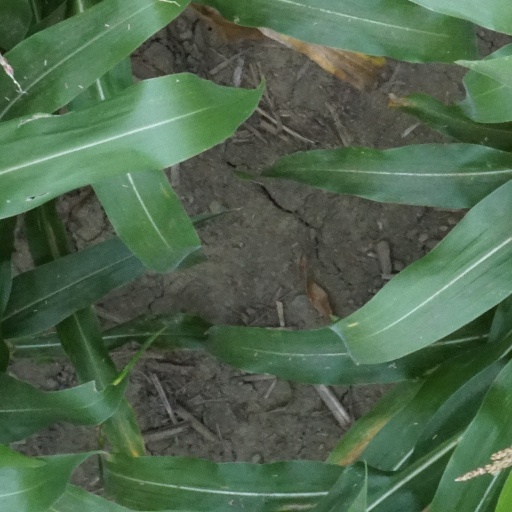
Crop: maize; corn